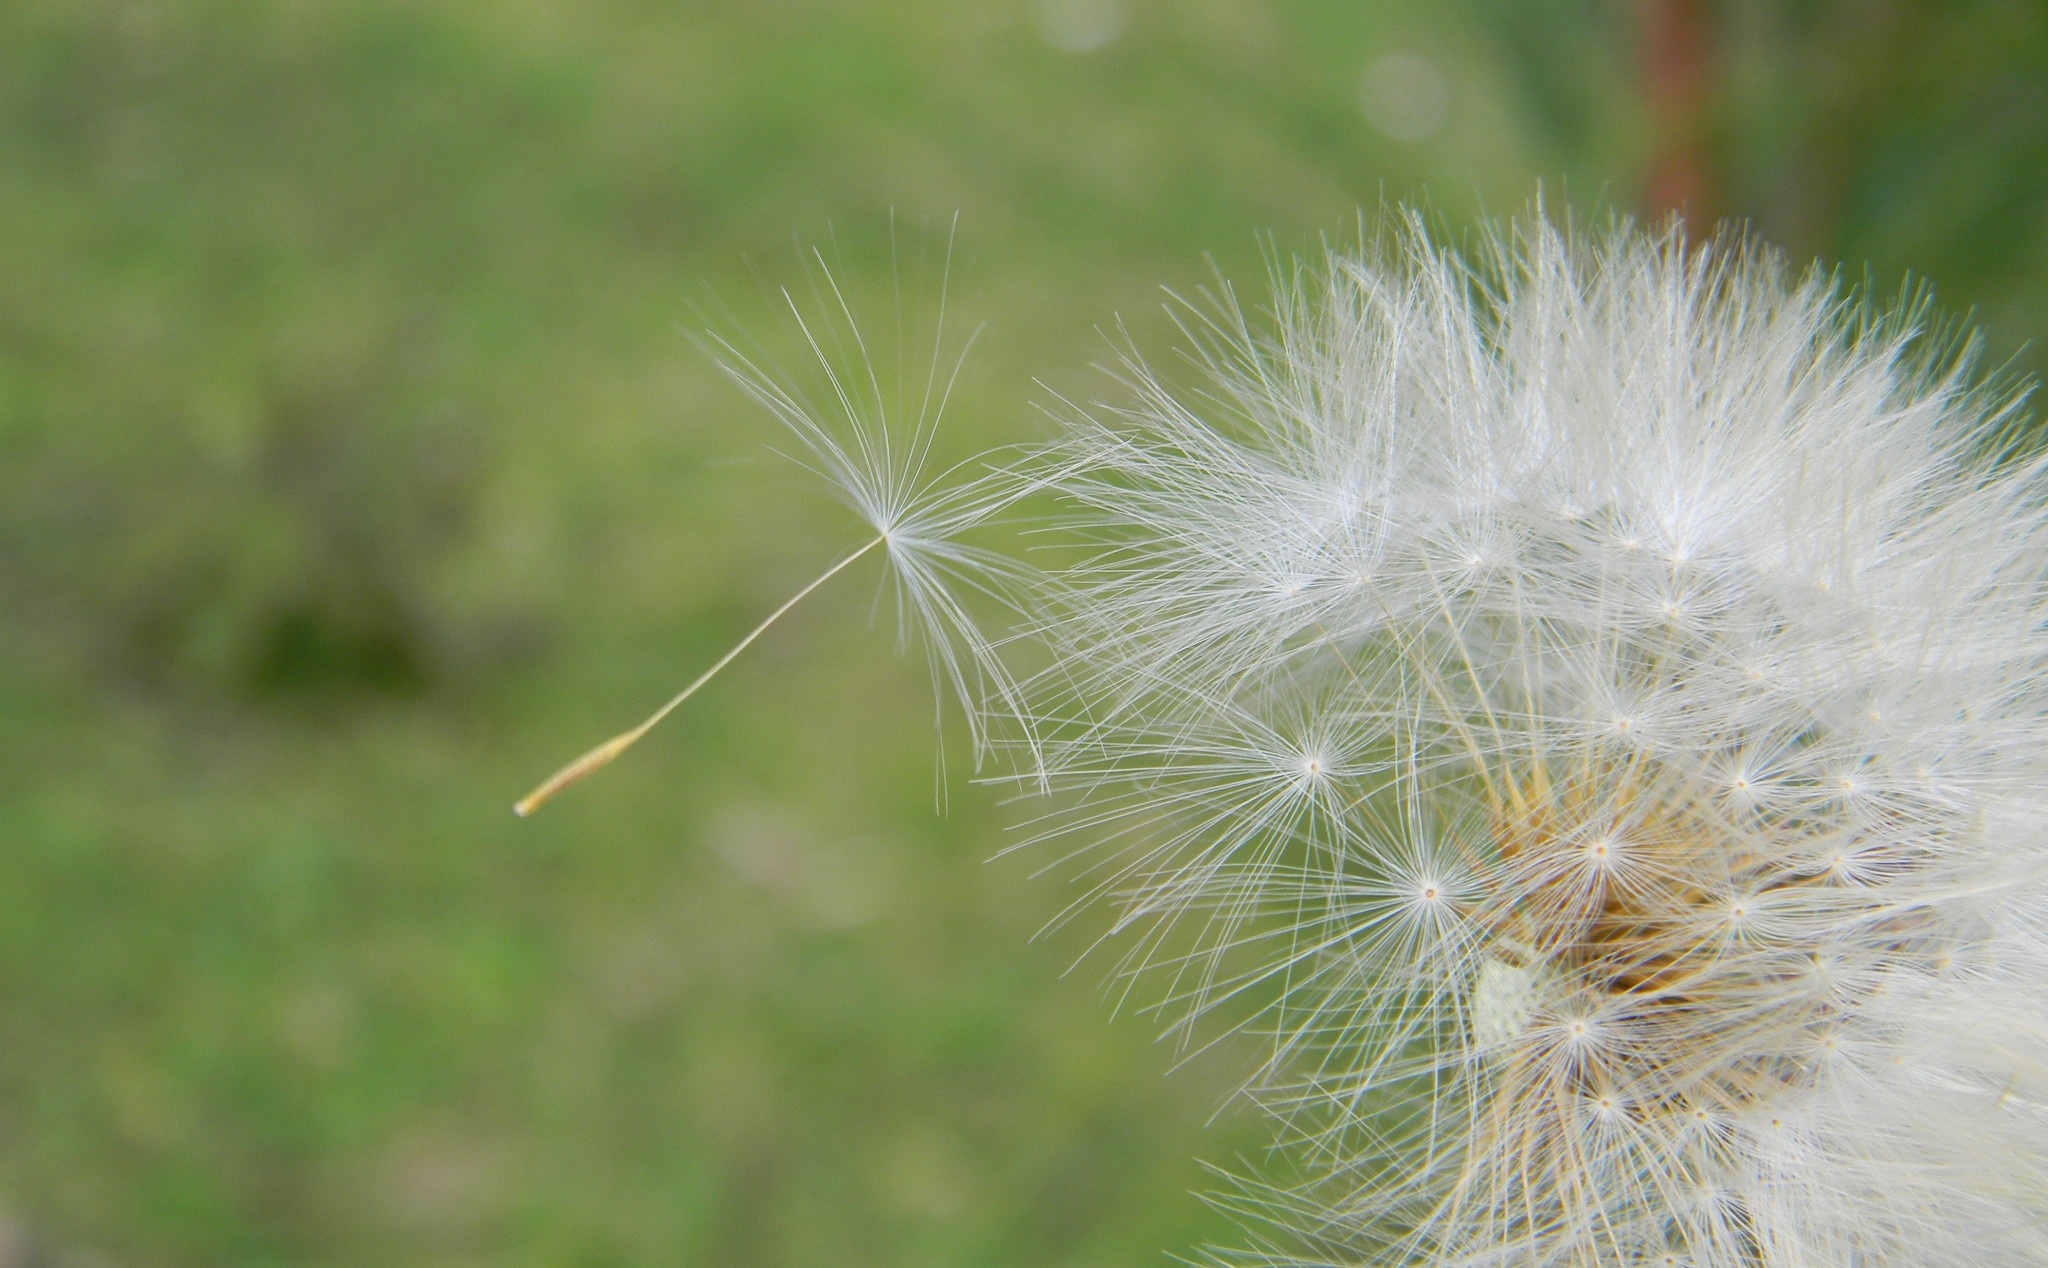
nature, grass, plant, field, photography, meadow, dandelion, prairie, leaf, flower, green, botany, flora, close up, thistle, macro photography, flowering plant, daisy family, grass family, plant stem, land plant, thorns spines and prickles